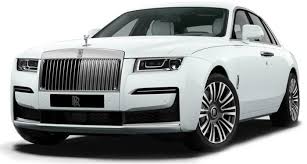
Vehicle type: Cars